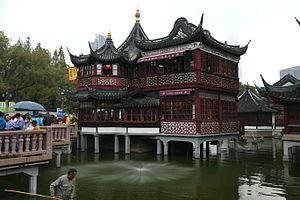
Le thé, bien plus qu'une simple boisson d'agrément, représente en Chine une véritable institution sociale et culinaire, riche d'une histoire de plusieurs millénaires.